Hongqiao Airport Terminal 1 station

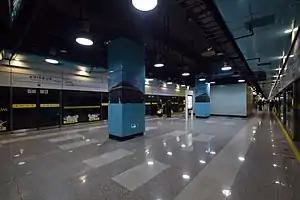
Station platform

Hongqiao Airport Terminal 1 is a station on Line 10 of the Shanghai Metro. It is located south of Terminal 1 of Hongqiao International Airport.